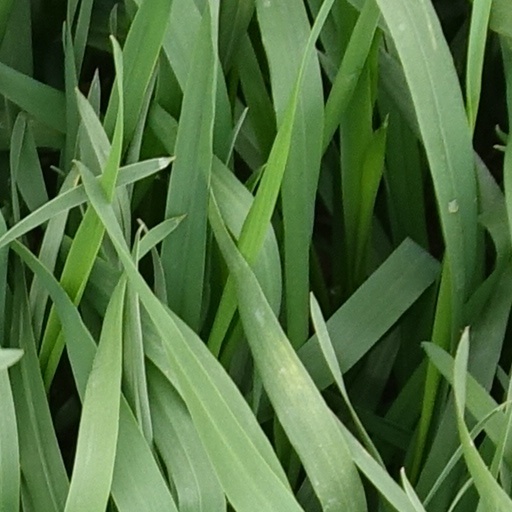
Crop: wheat